2011 Team Sky season

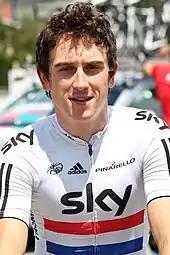
Geraint Thomas, pictured in the British national road race champion's jersey at the Critérium du Dauphiné, claimed his first overall stage race victory, at the Bayern-Rundfahrt.

At the Tour Down Under in January, Swift took the team's first win of the season in the second stage into Mannum. Swift avoided two crashes within the closing , which saw several of his team-mates fall, to out-sprint Australian pair Robbie McEwen and Graeme Brown to the line. After two further top-ten placings on the fourth and fifth stages, Swift claimed his second stage victory on the final stage, a circuit race in Adelaide. Within the closing stages, the team set up a perfectly executed sprint lead-out for Swift, and also Henderson; the two riders completed a 1–2 finish, and with ten bonus seconds on offer on the line for the stage winner, Swift moved from sixth place to an eventual third-place finish in the general classification.